Willi Schulz

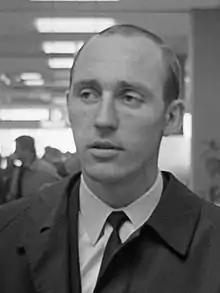
Schulz in 1968

Willi Schulz (born 4 October 1938) is a German former footballer who played as a defender for Schalke 04 and Hamburger SV. At international level, he made 66 appearances for the West Germany national team. He is now the last surviving player from the Germany team in the 1962 World Cup.